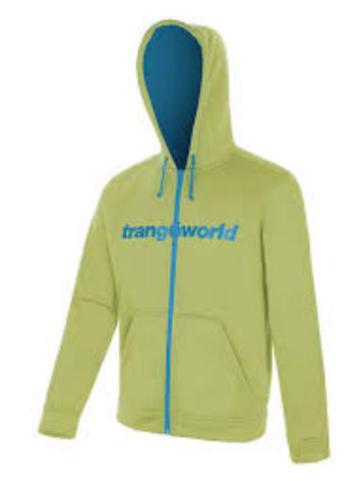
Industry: Clothes